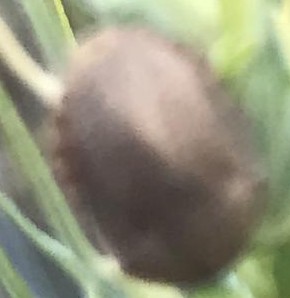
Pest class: occasional_pest